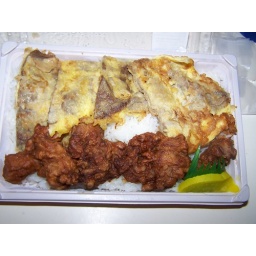
Typical bento box meal in Hawaii, purchased at a convenience store. Meat jun and spicy fried chicken with rice.